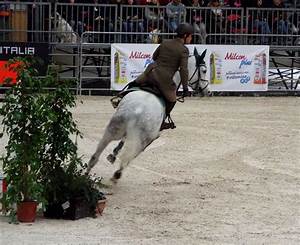
Label: horse